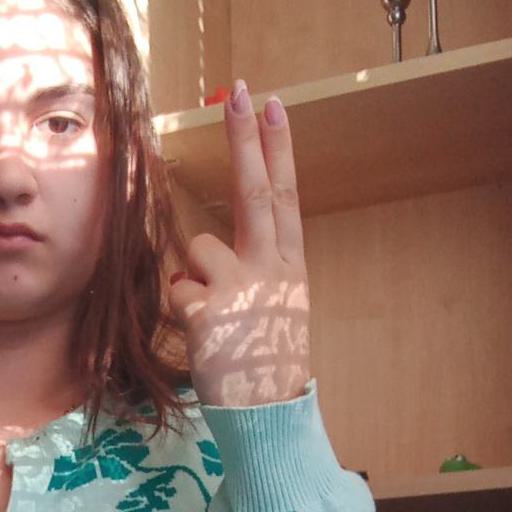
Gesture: two_up_inverted